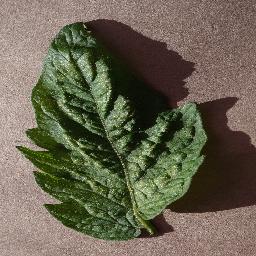
Label: Tomato___Spider_mites Two-spotted_spider_mite